Inspiration porn

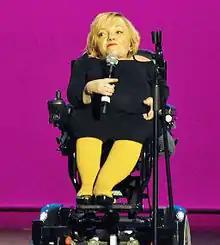
Stella Young, 2012

The term was coined in 2012 by disability rights activist Stella Young in an editorial in Australian Broadcasting Corporation's webzine "Ramp Up" and further explored in her TEDx Talk. About her decisions in naming inspiration porn, Young stated: "I use the term porn deliberately because of the objectification of one group of people for the benefit of another group of people." She rejected the idea that disabled people's otherwise ordinary activities should be considered extraordinary solely because of disability.